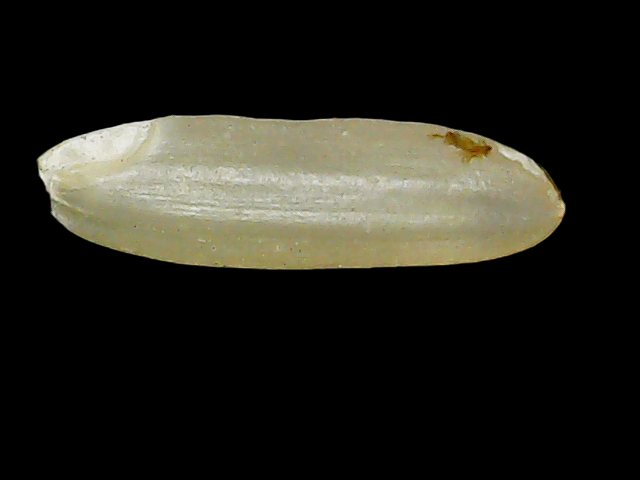
Rice variety: Binadhan11